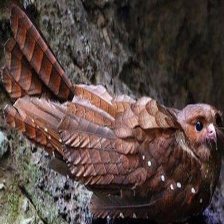
Species: OILBIRD
Scientific name: STEATORNIS CARIPENSIS